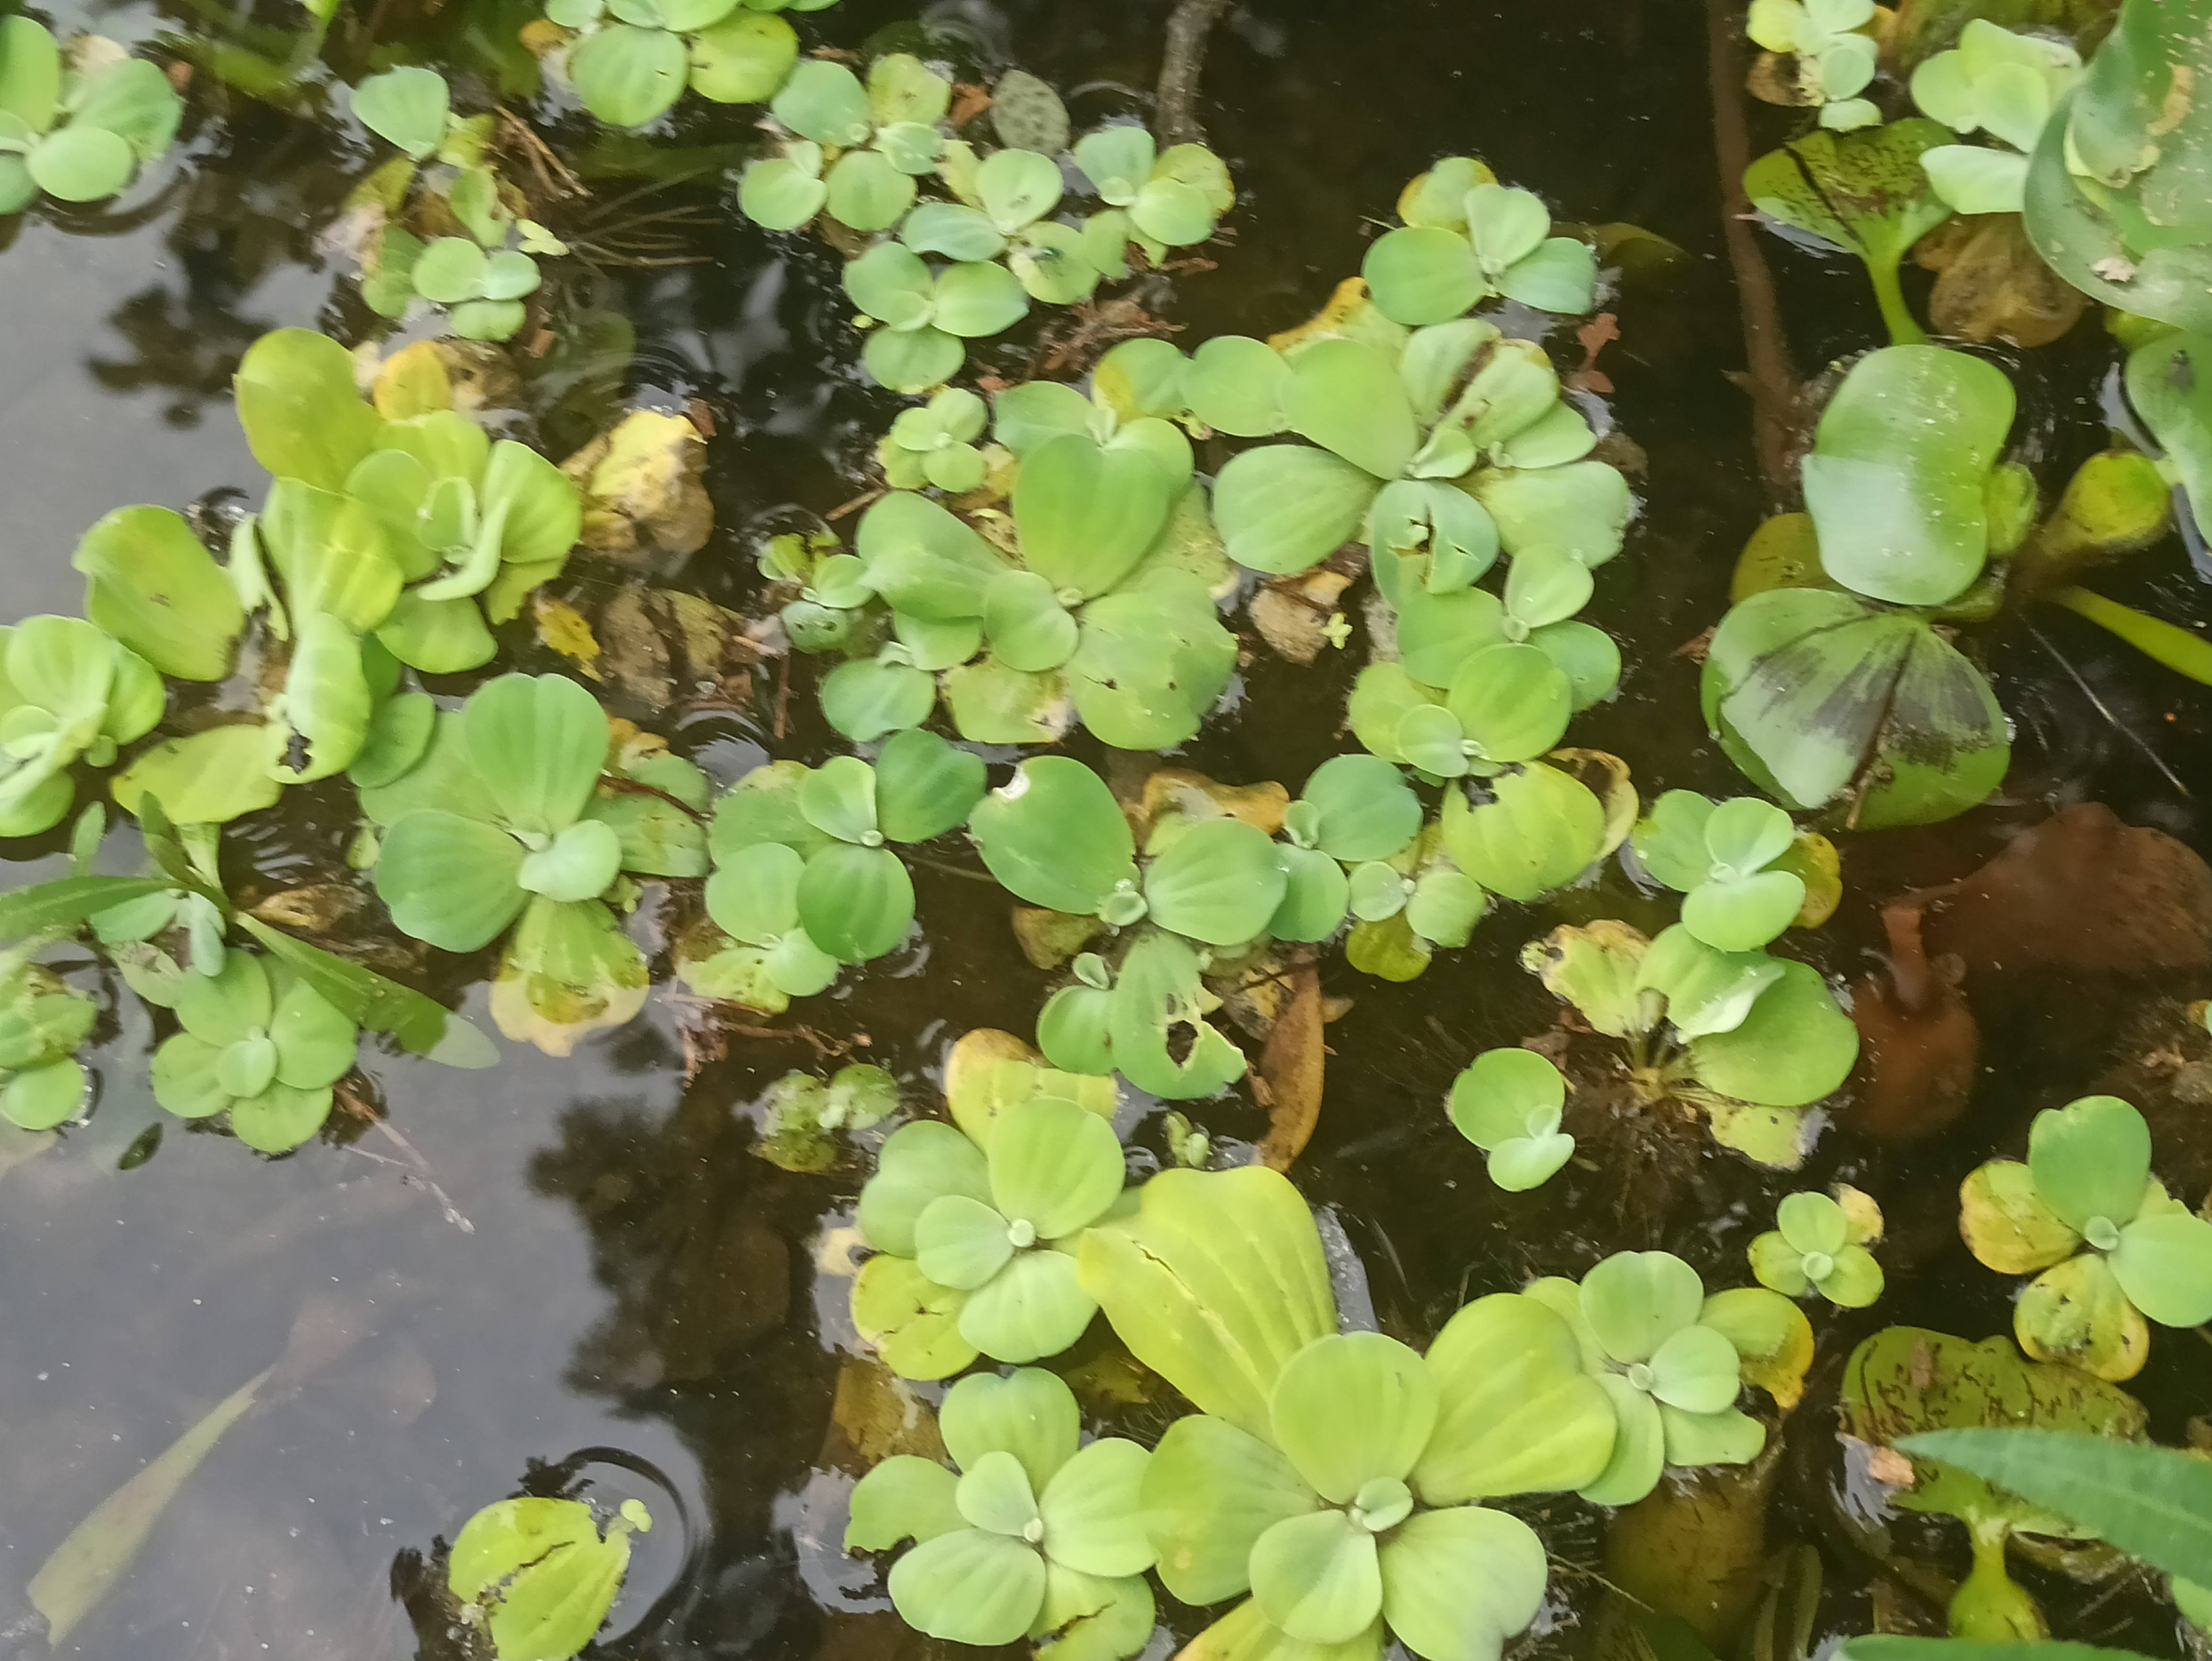
Species: Water Lettuce (Pistia stratiotes)